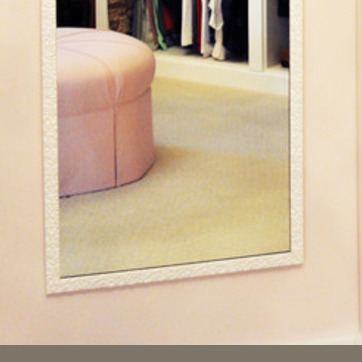
Material: mirror